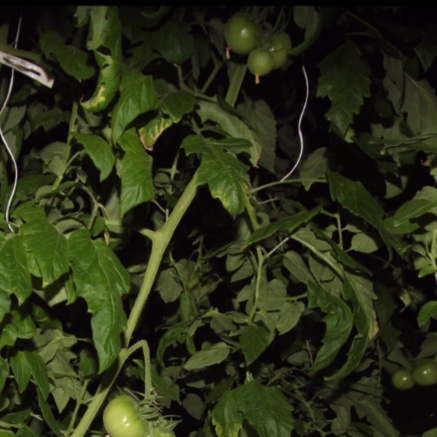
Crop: tomato